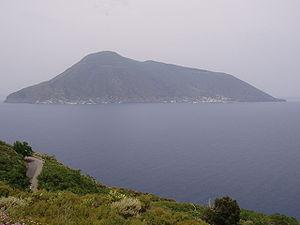
Salina est une île italienne de la mer Méditerranée, située dans l'archipel des îles Éoliennes, au nord de la Sicile.